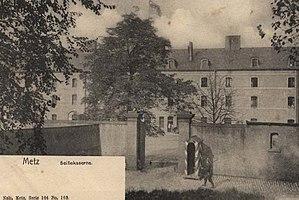
La caserne de la Basse-Seille était une caserne d’infanterie, construite au XVIIIᵉ siècle à Metz. Elle fut détruite au XXᵉ siècle.